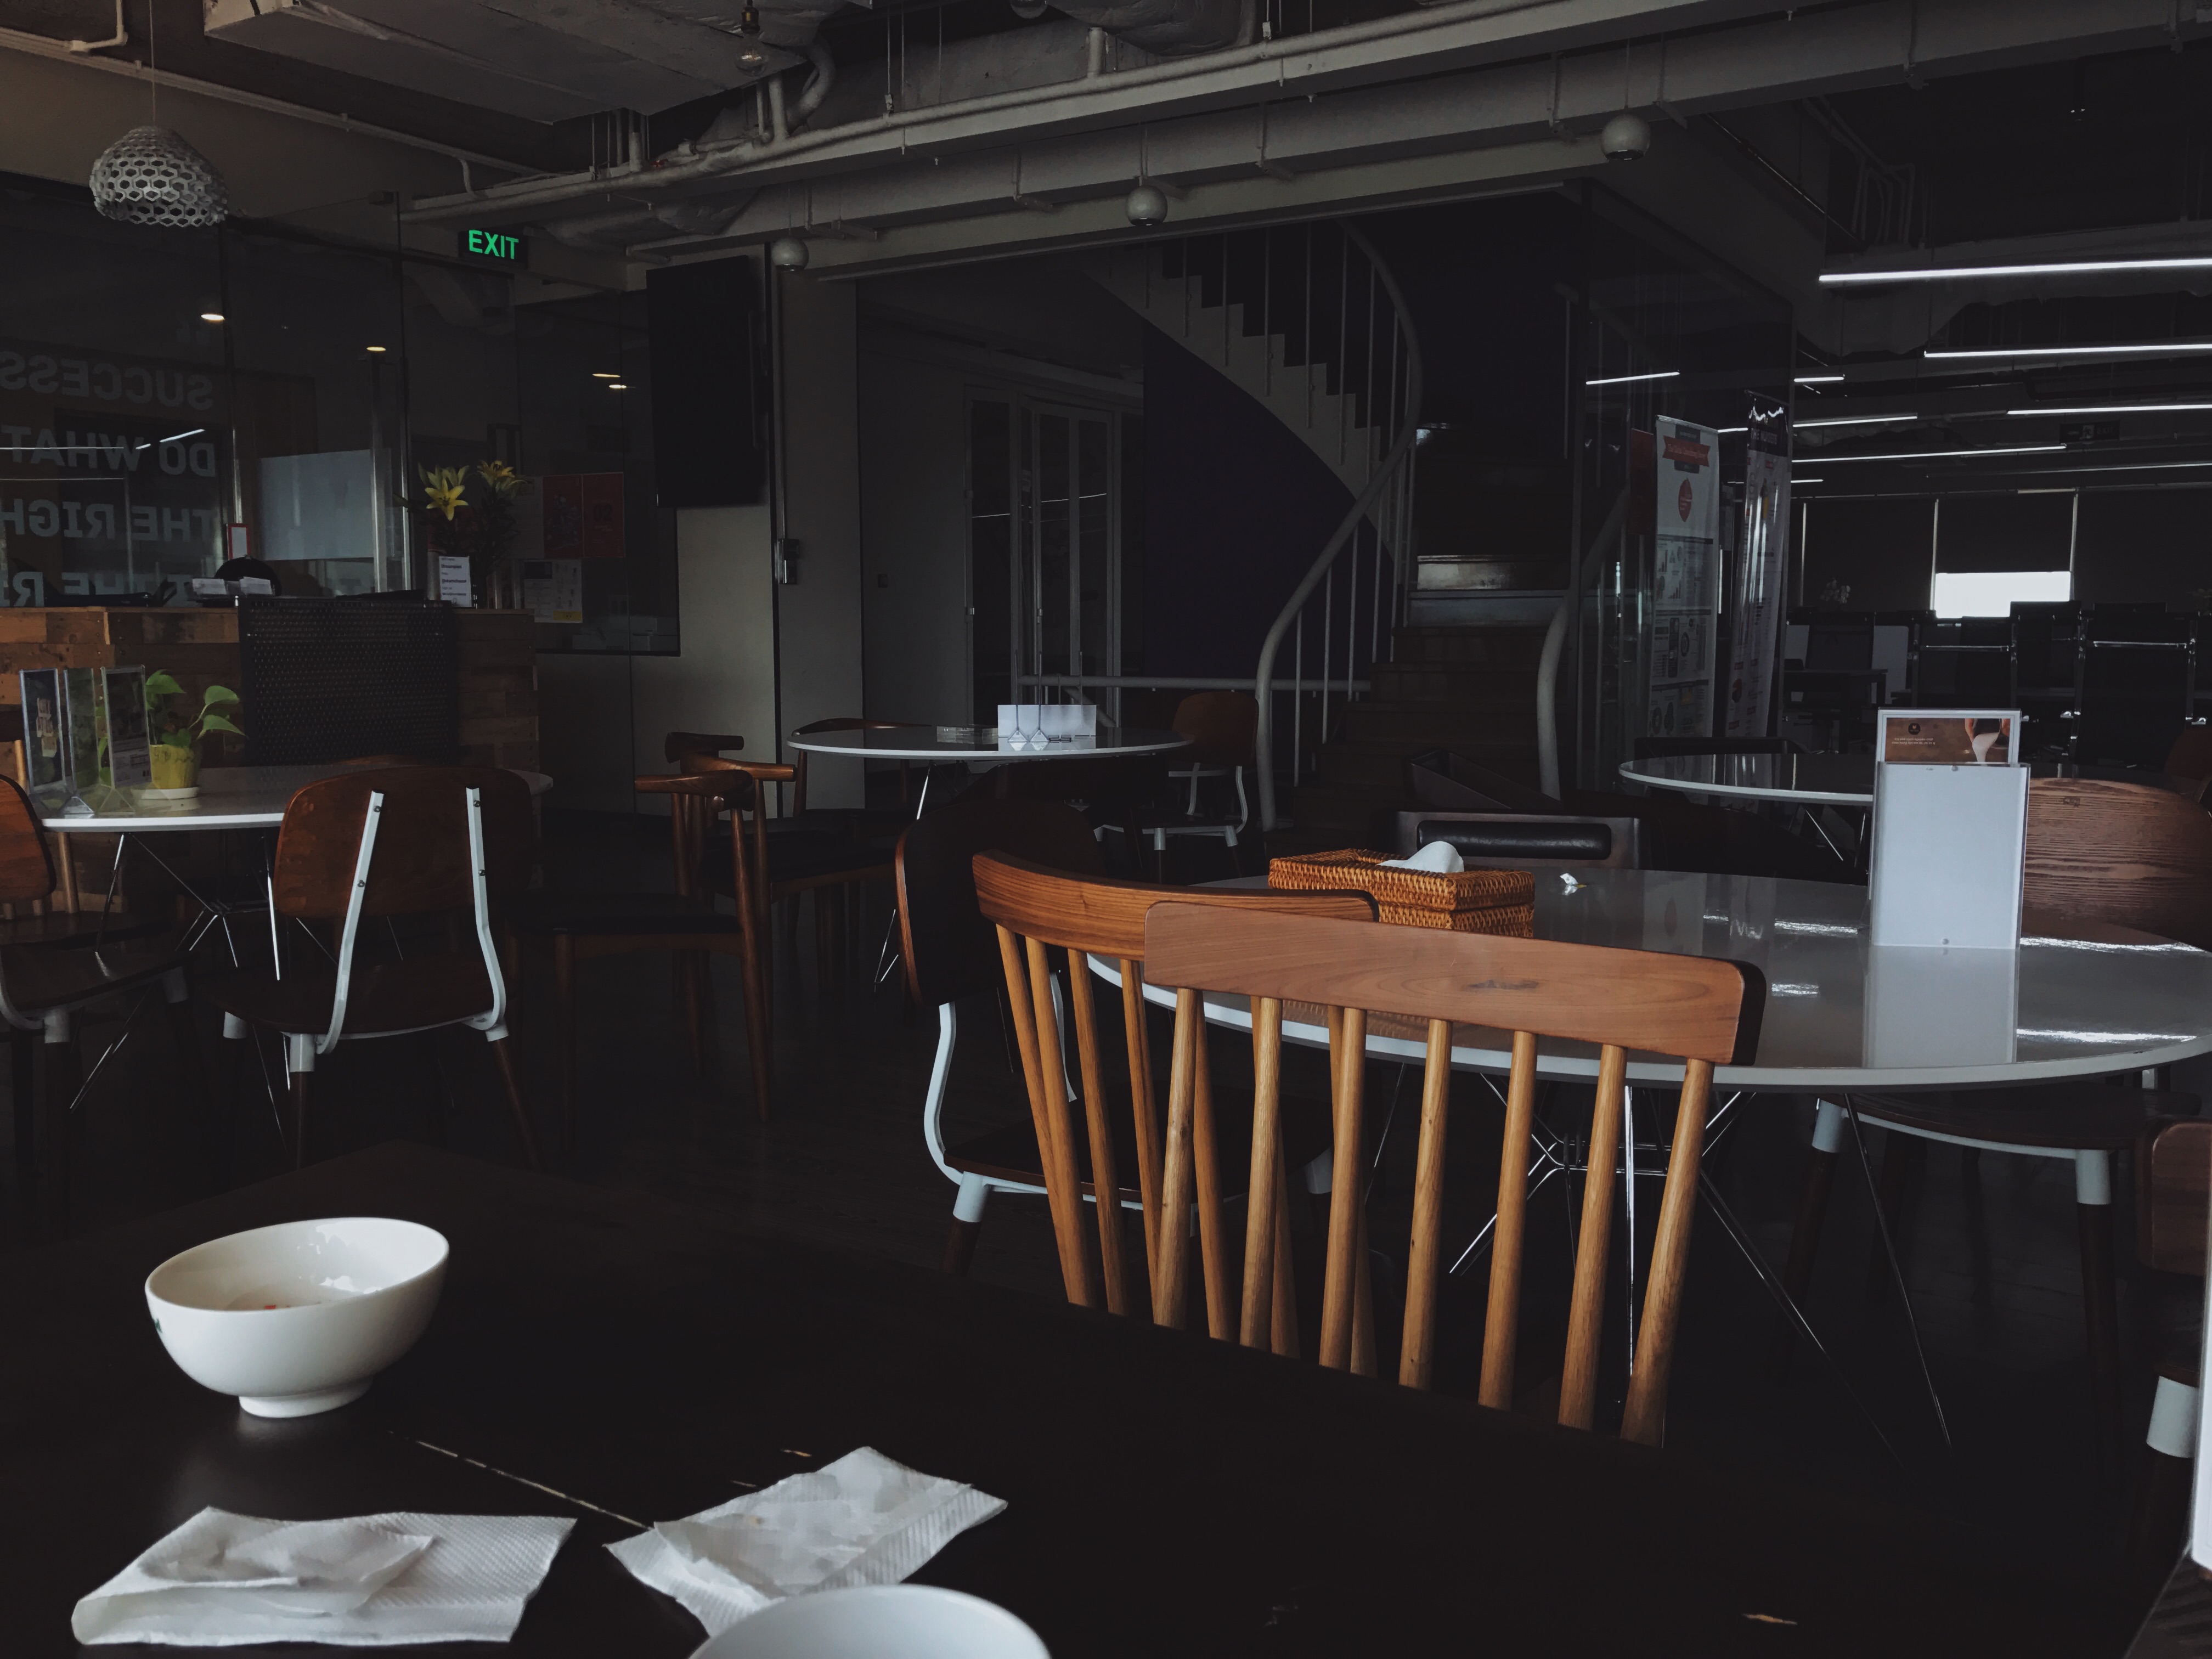
restaurant, bar, meal, interior design, design, coffeehouse